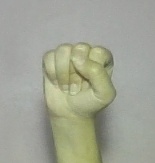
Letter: saad